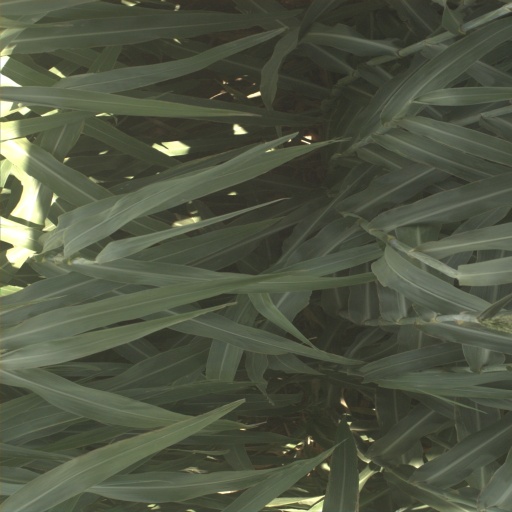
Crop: sorghum